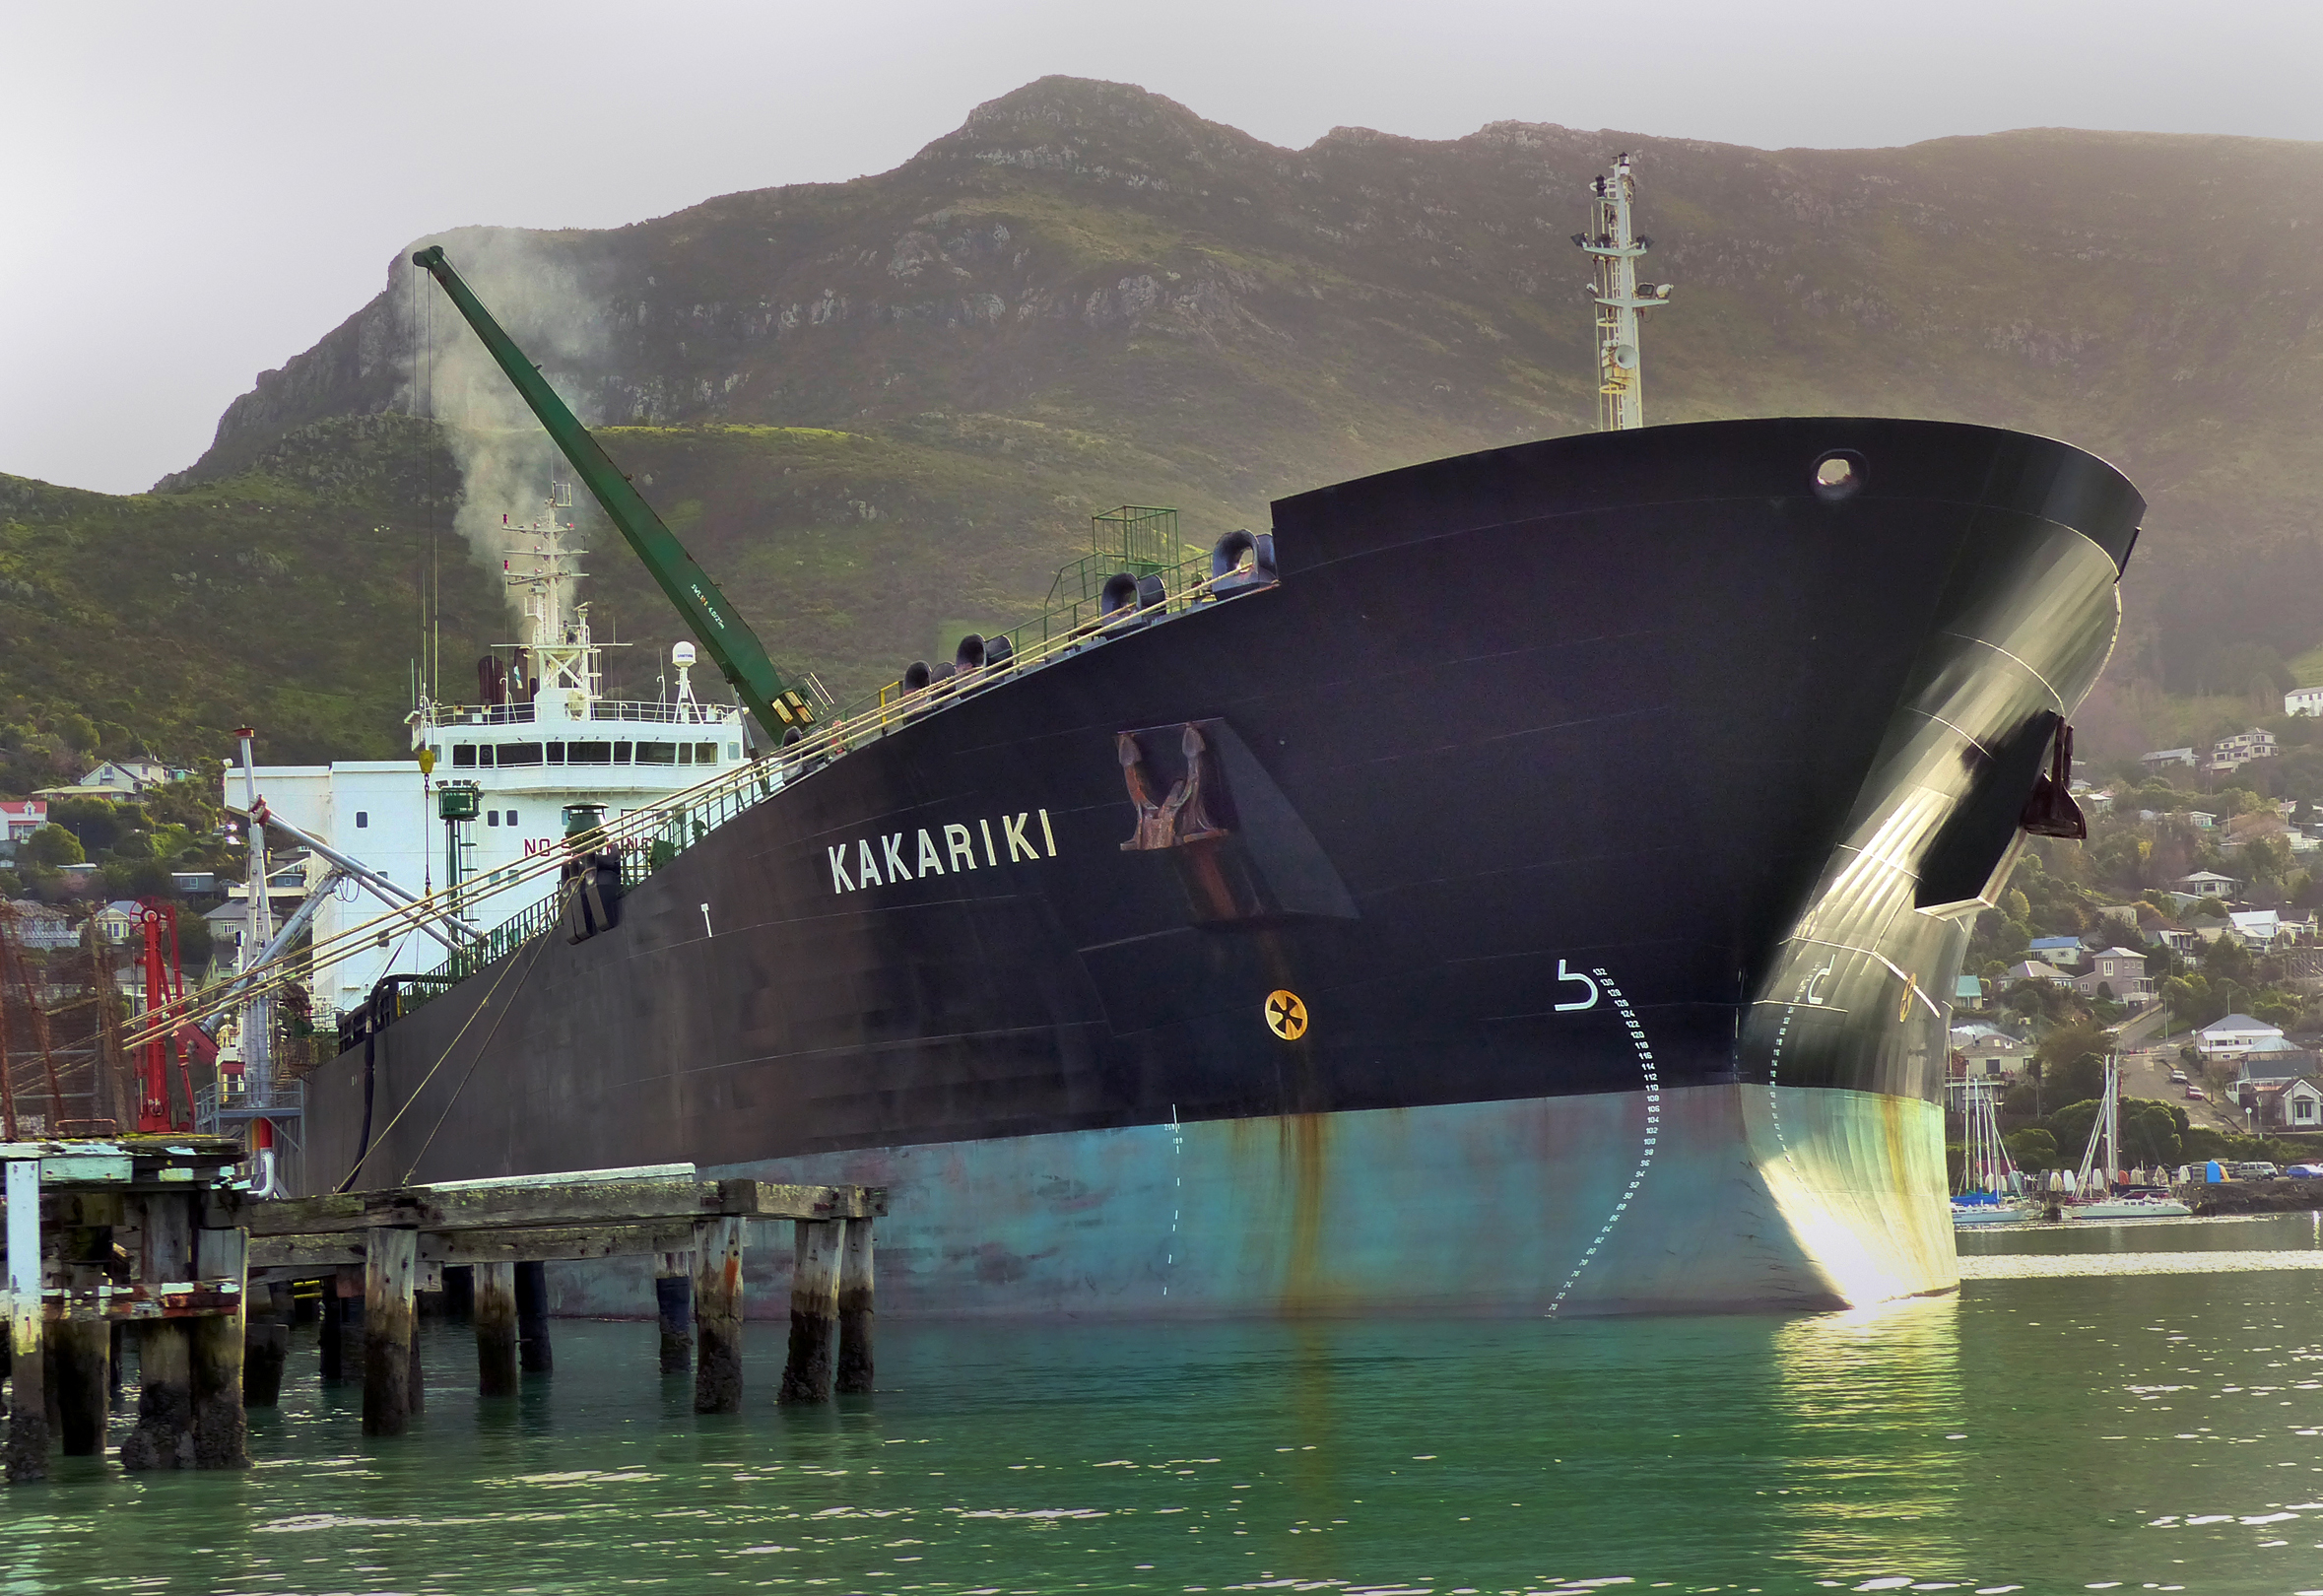
sea, boat, ship, transport, vessel, vehicle, harbour, waterway, publicdomain, boats, ships, big, submarine, huge, lumix, lyttleton, oiltanker, watercraft, atmosphere of earth